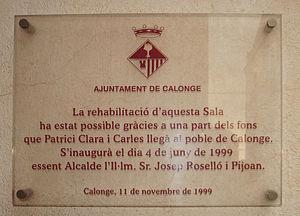
Calonge, Catalogne: Panneau sur l'inauguration de la Sala Fontova rénovée le 4 juin 1999